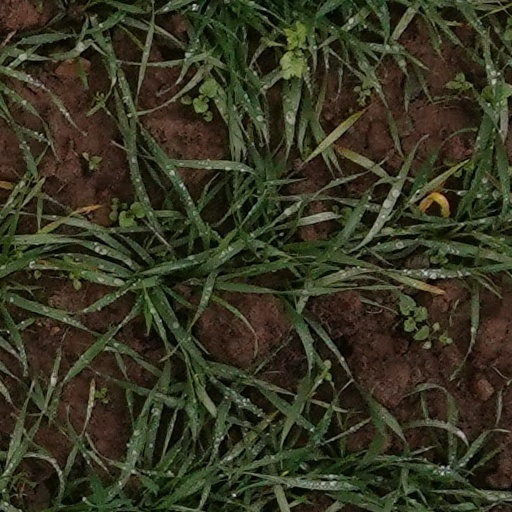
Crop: wheat